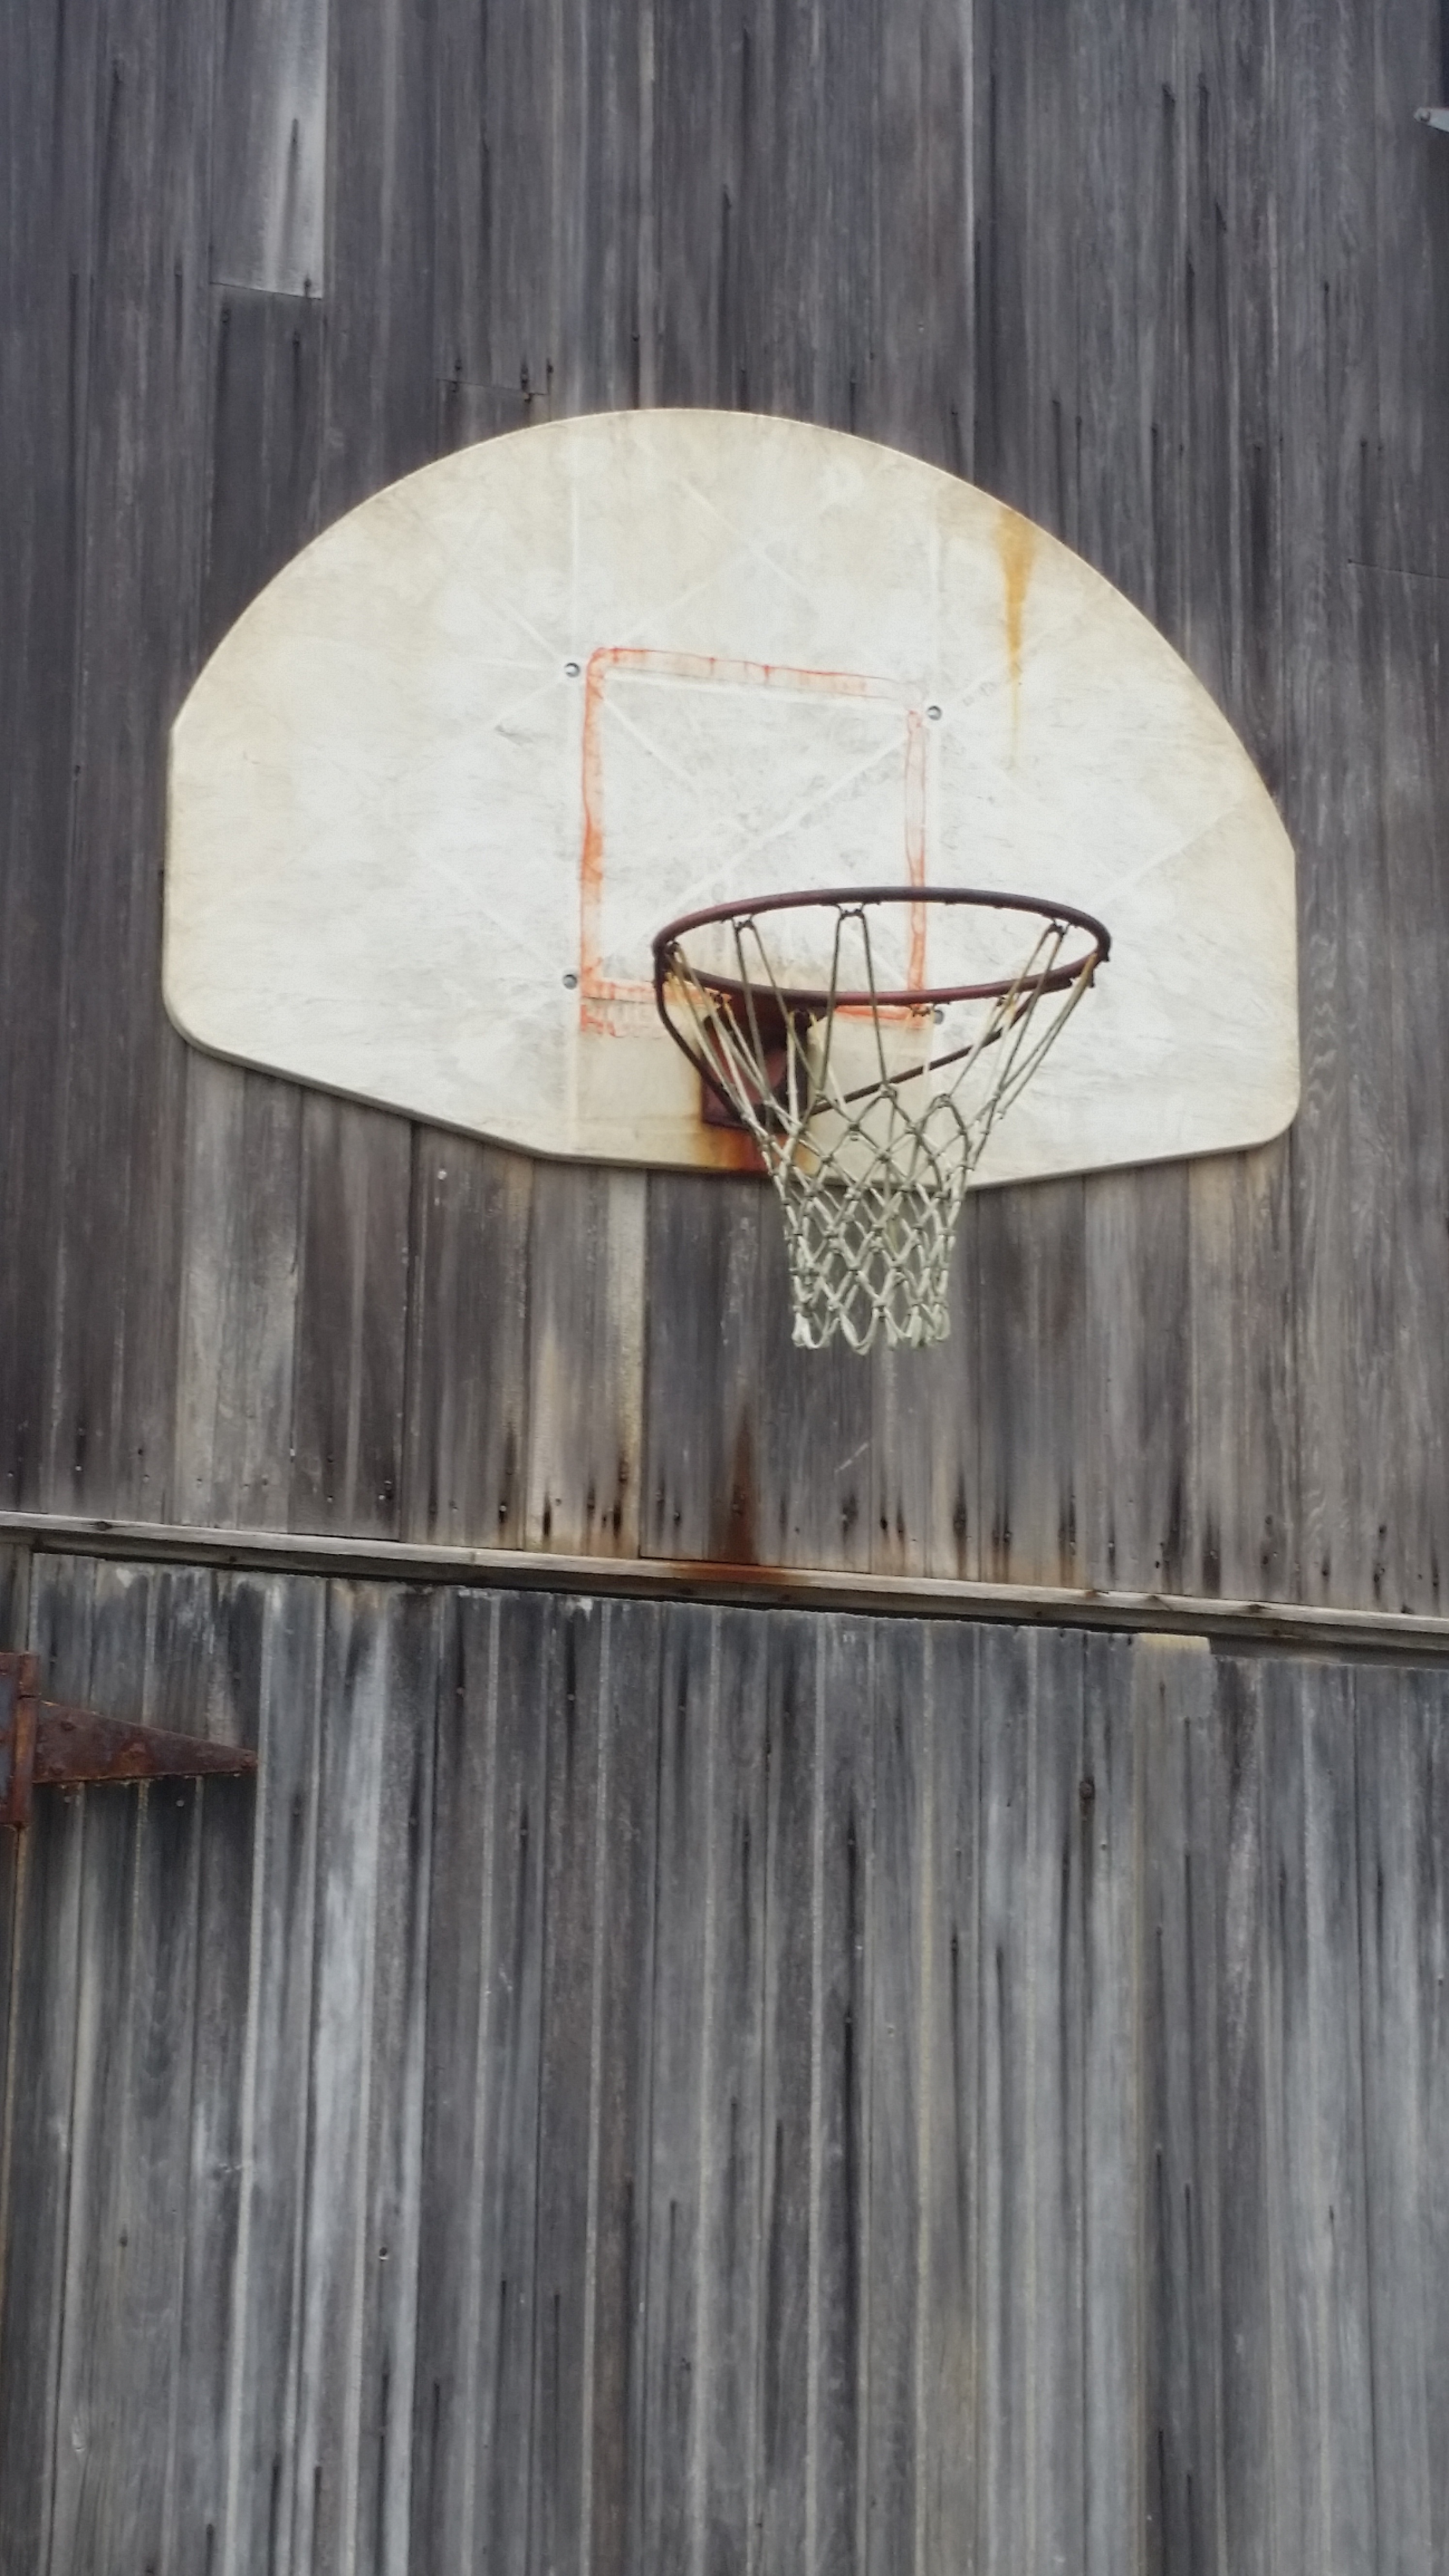
table, wing, wood, barn, basketball, lighting, shape, hoops